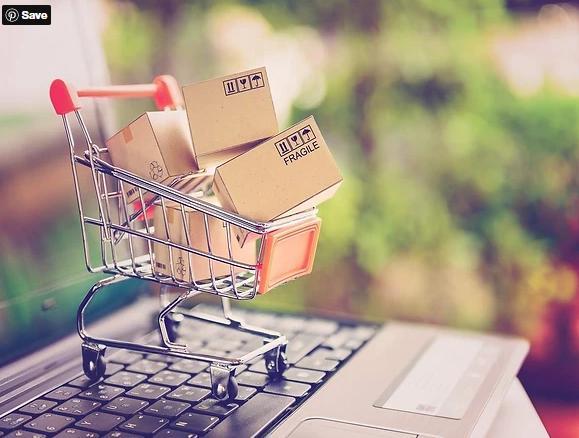
có một chiếc xe đẩy mô hình được đặt ở trên bàn phím máy tính